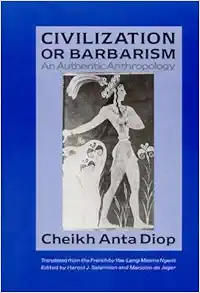
Civilization or Barbarism: An Authentic Anthropology
Category: Books
About the Author Cheikh Anta Diop is the author of The African Origin of Civilization: Myth or Reality and Precolonial Black Africa .
Features: Challenging societal beliefs, this volume rethinks African and world history from an Afrocentric perspective.